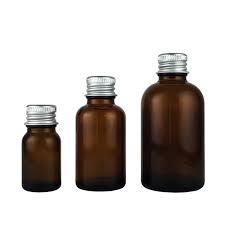
Waste category: glass